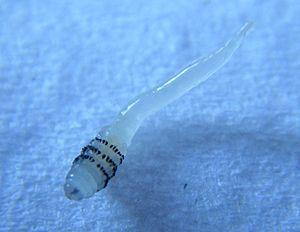
Dermatobia est un genre d'insectes diptères, qui ne comprend qu'une espèce, Dermatobia hominis. Il s'agirait du seul Cuterebrinae s'attaquant aux primates. On le rencontre du Mexique à l'Argentine. Sa larve, appelée en Guyane « ver macaque », est responsable d'une myase cuticole furonculoïde.